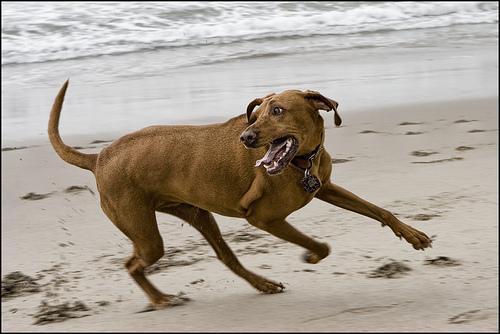
Rhodesian_ridgeback